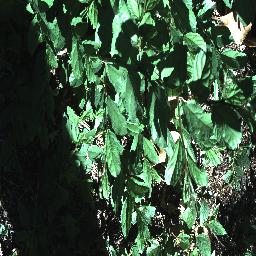
Label: chinee_apple